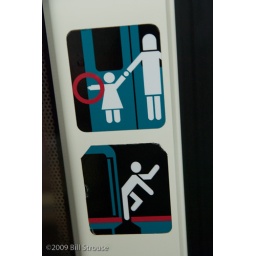
insert child's hand in red circle; place foot between car and platform